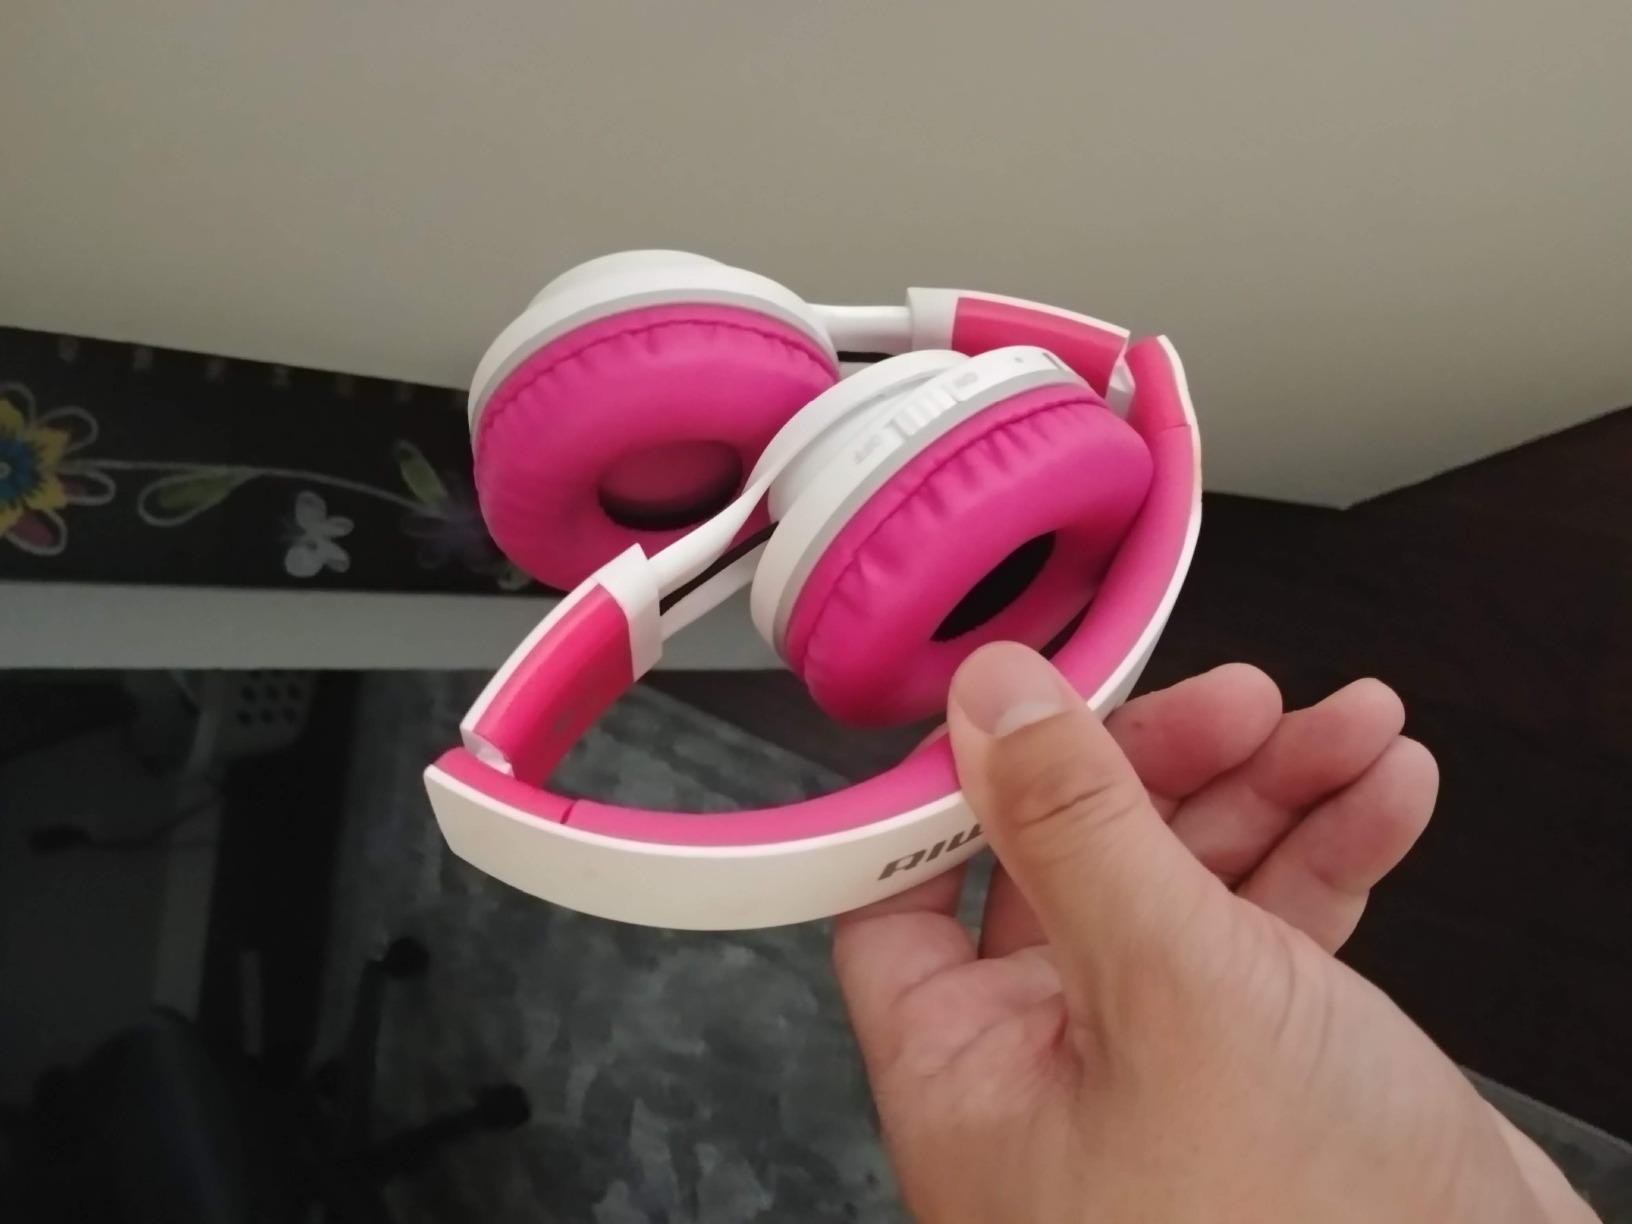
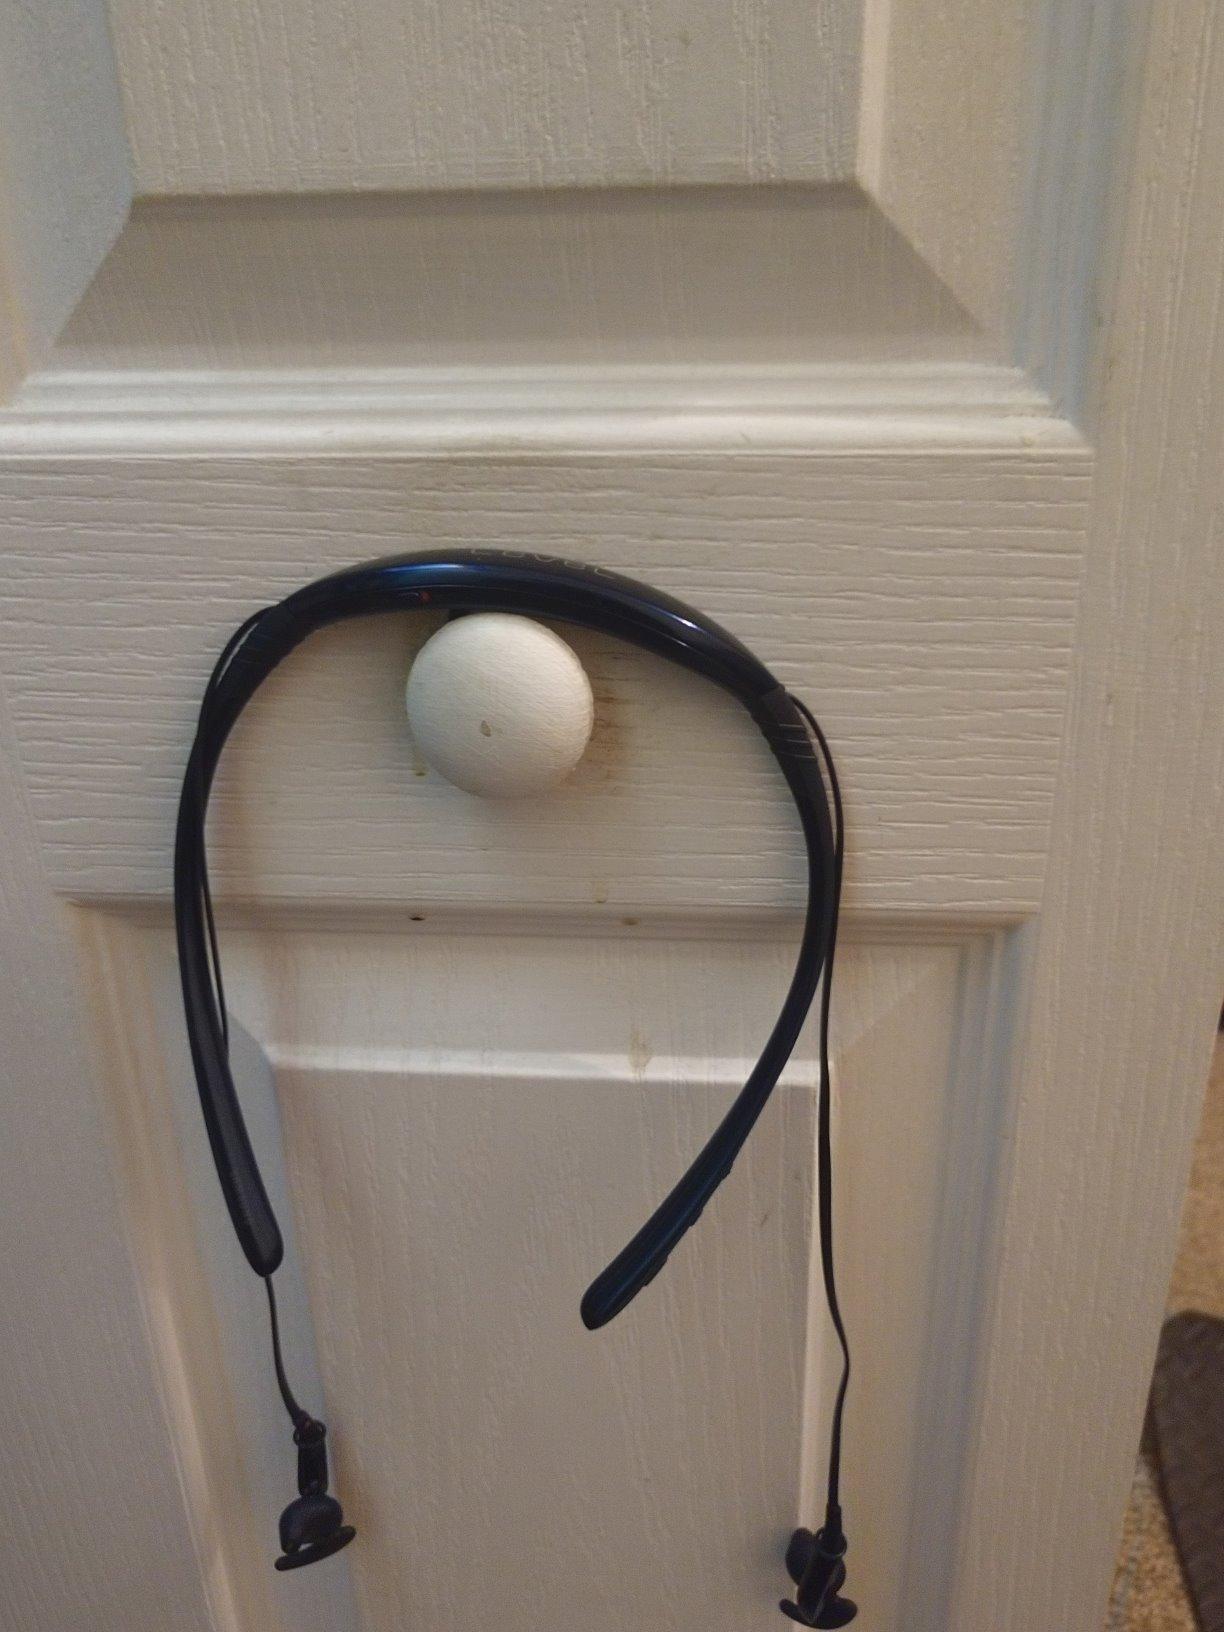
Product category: headphones
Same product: no